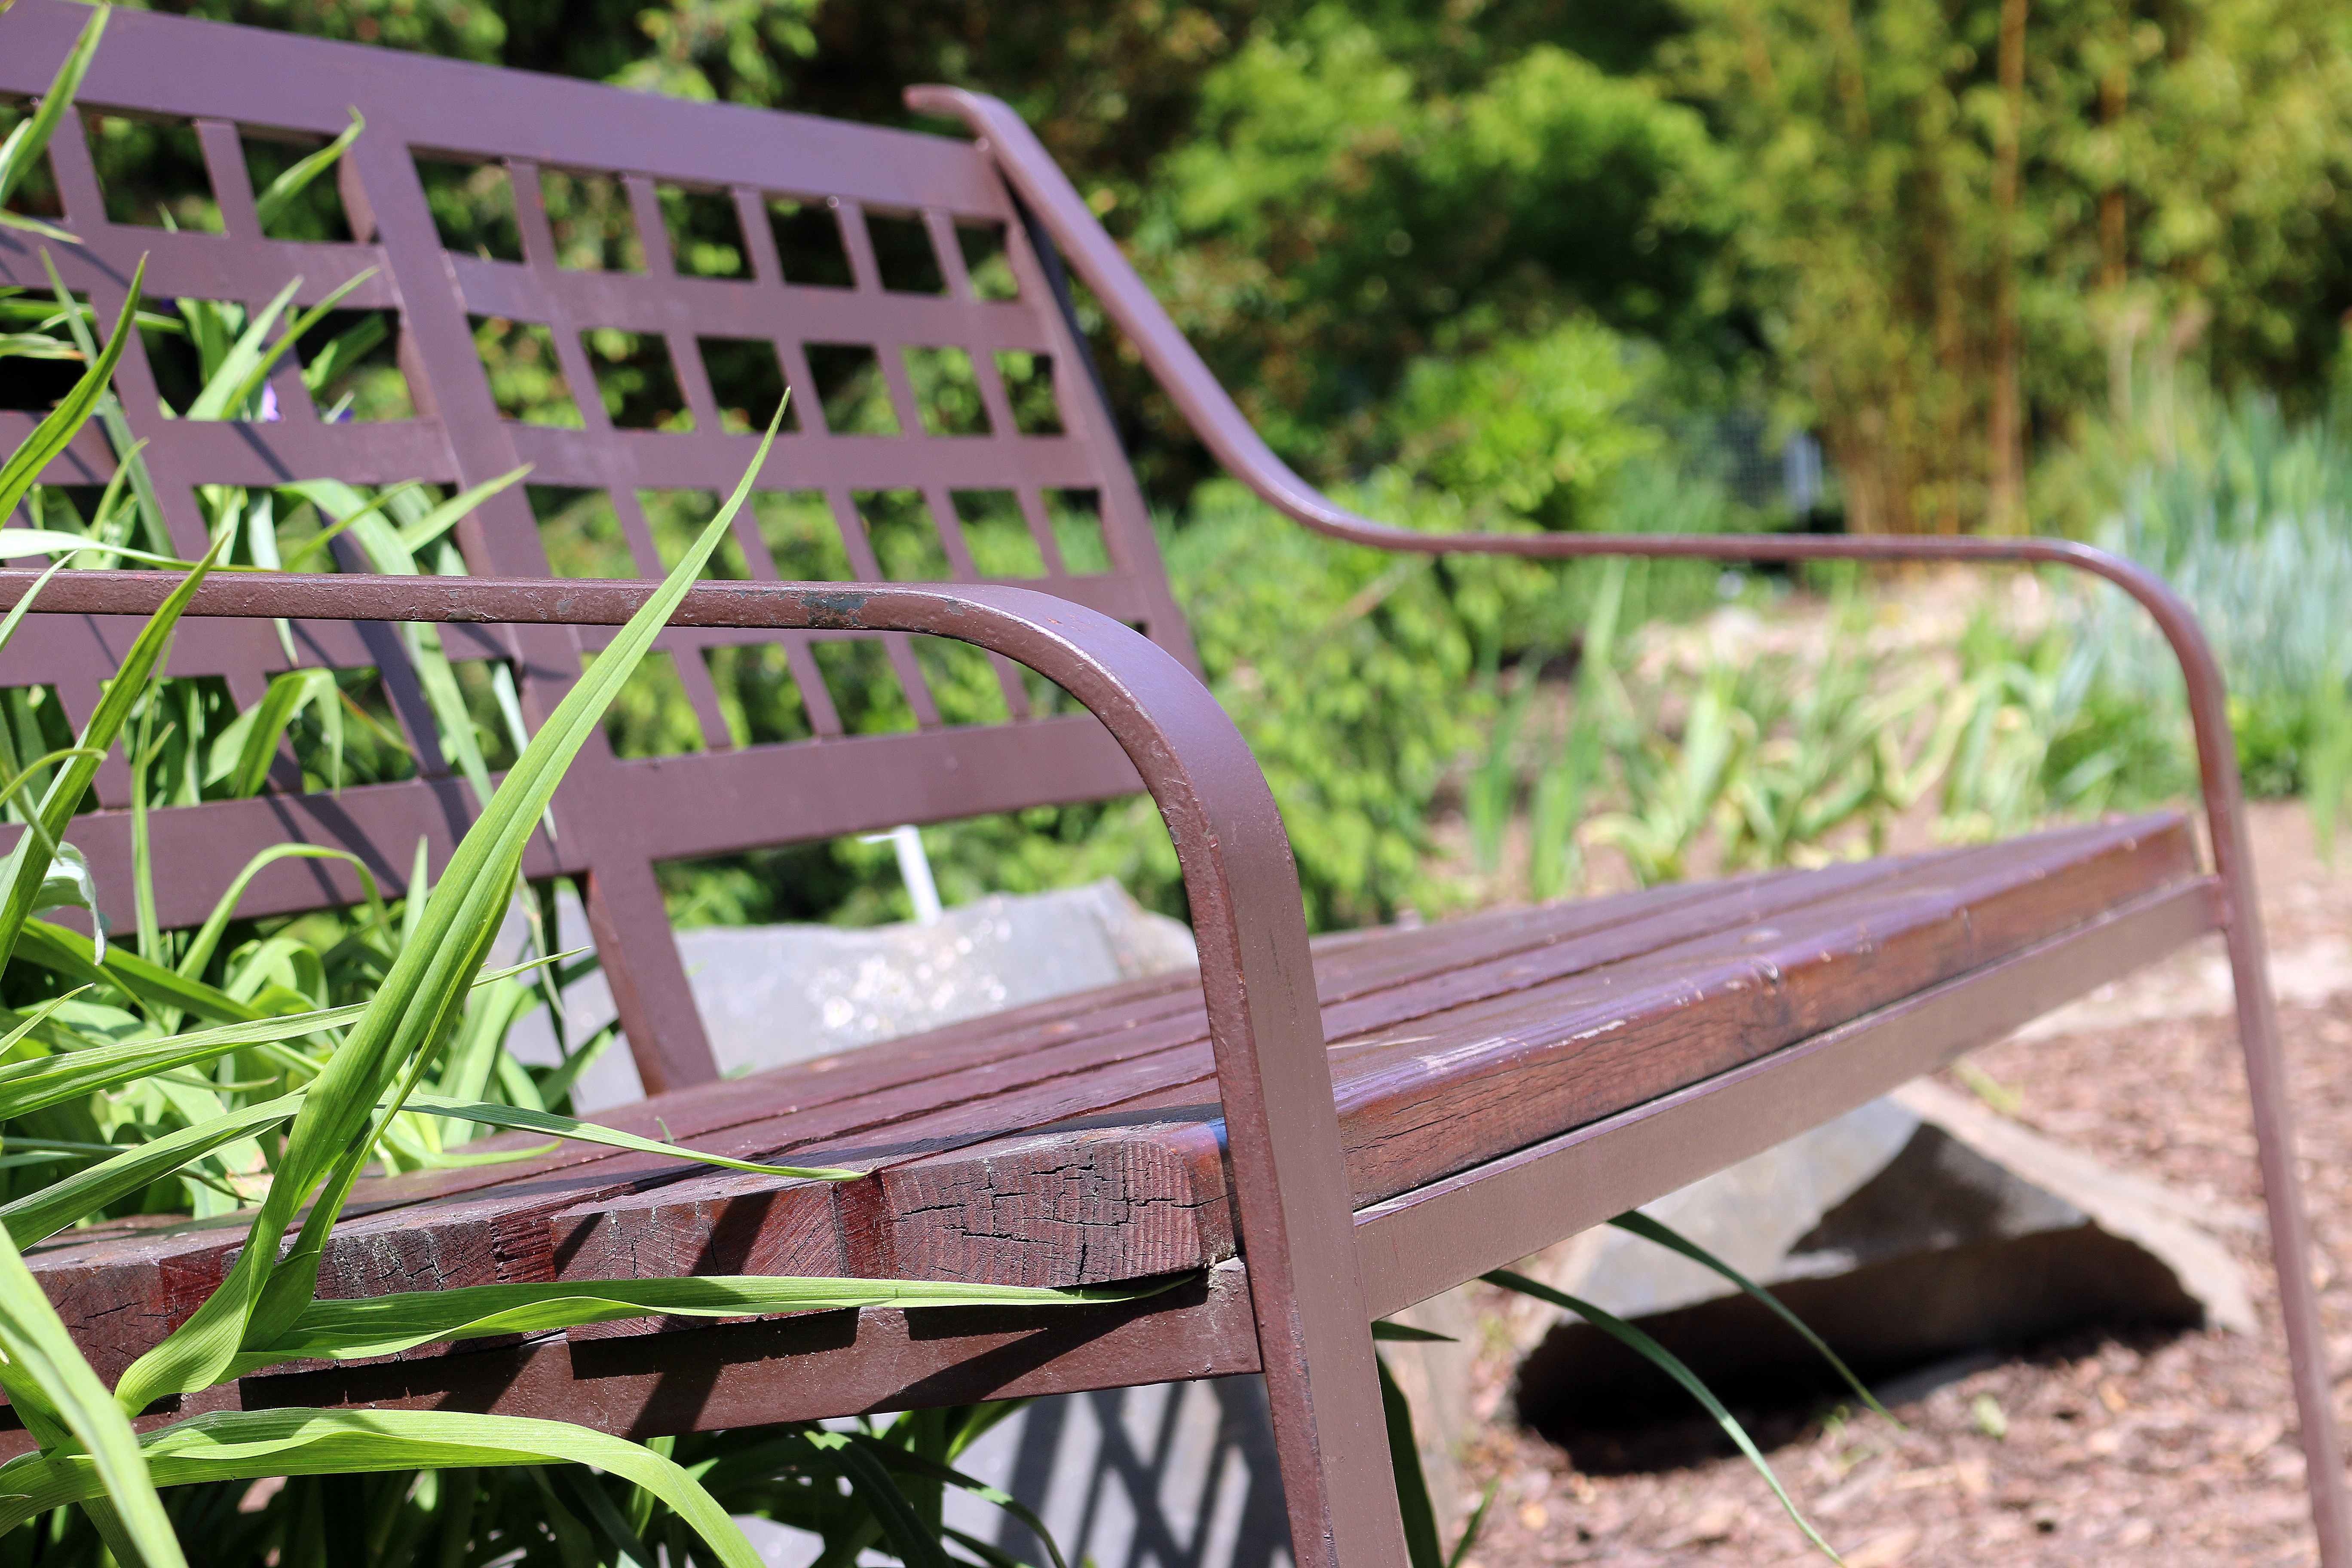
nature, bench, flower, park, brown, furniture, garden, outdoor play equipment